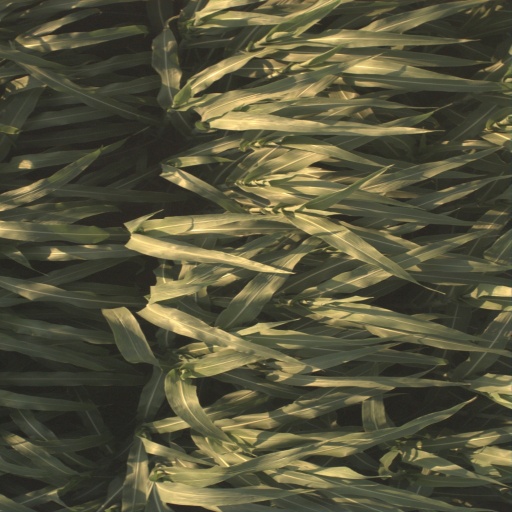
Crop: sorghum